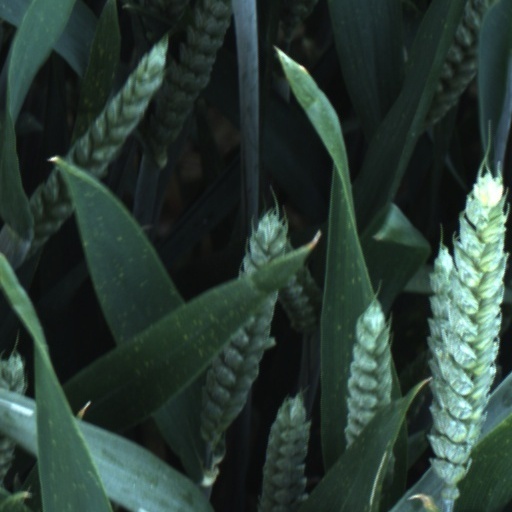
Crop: wheat